Jack Kent Cooke

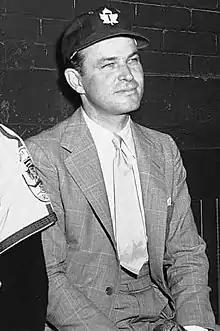
Cooke in 1955

Jack Kent Cooke (October 25, 1912 – April 6, 1997) was a Canadian American businessman in broadcasting and professional sports. Starting in sales, Cooke was very successful, eventually becoming a partner in a network of radio stations and newspapers in Canada. After failing at starting a major league baseball team in Toronto and being turned down to own a television station in Toronto, Cooke moved to the United States and built a business empire in broadcasting and professional sports franchises.